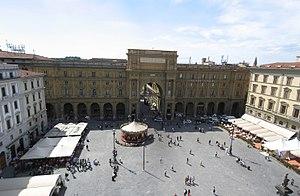
La Piazza della Repubblica est une des plus importantes places de Florence.